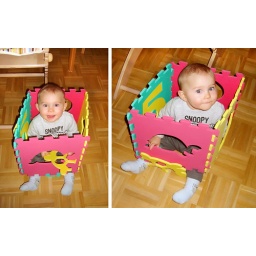
boy in a box